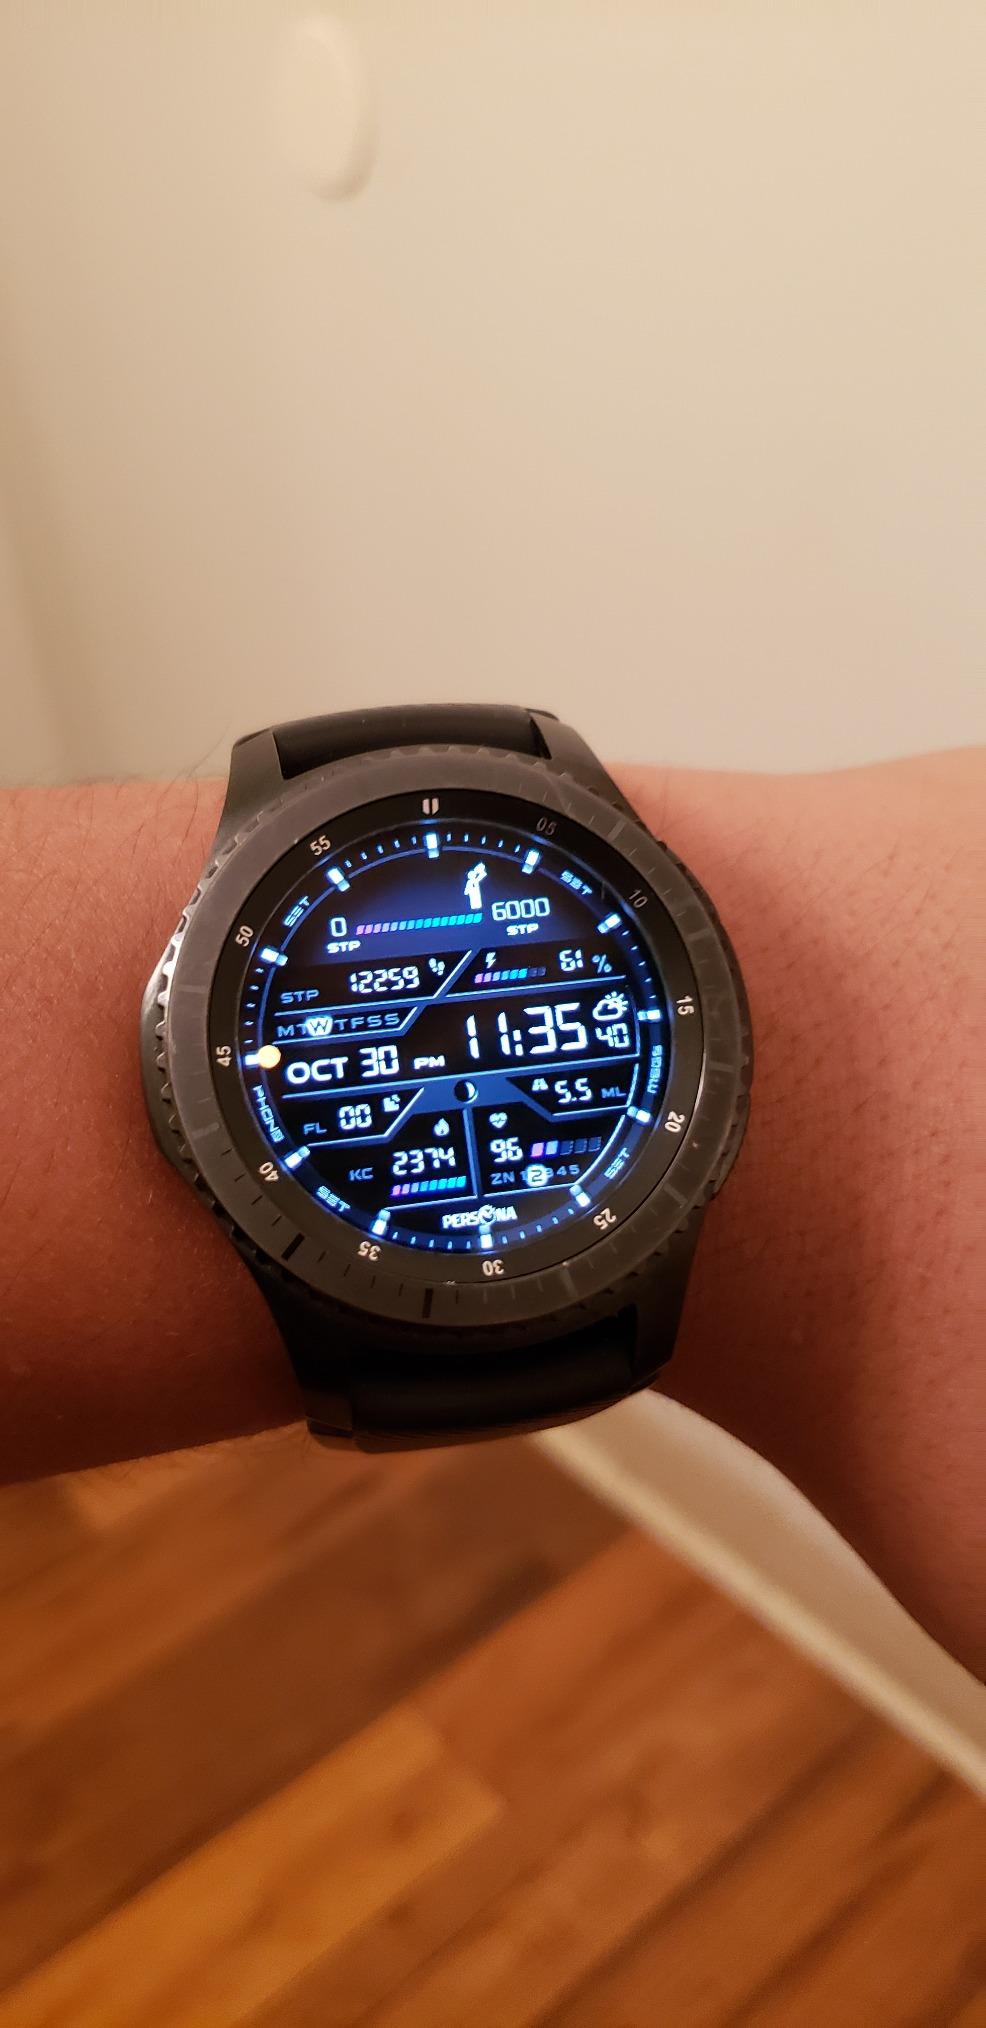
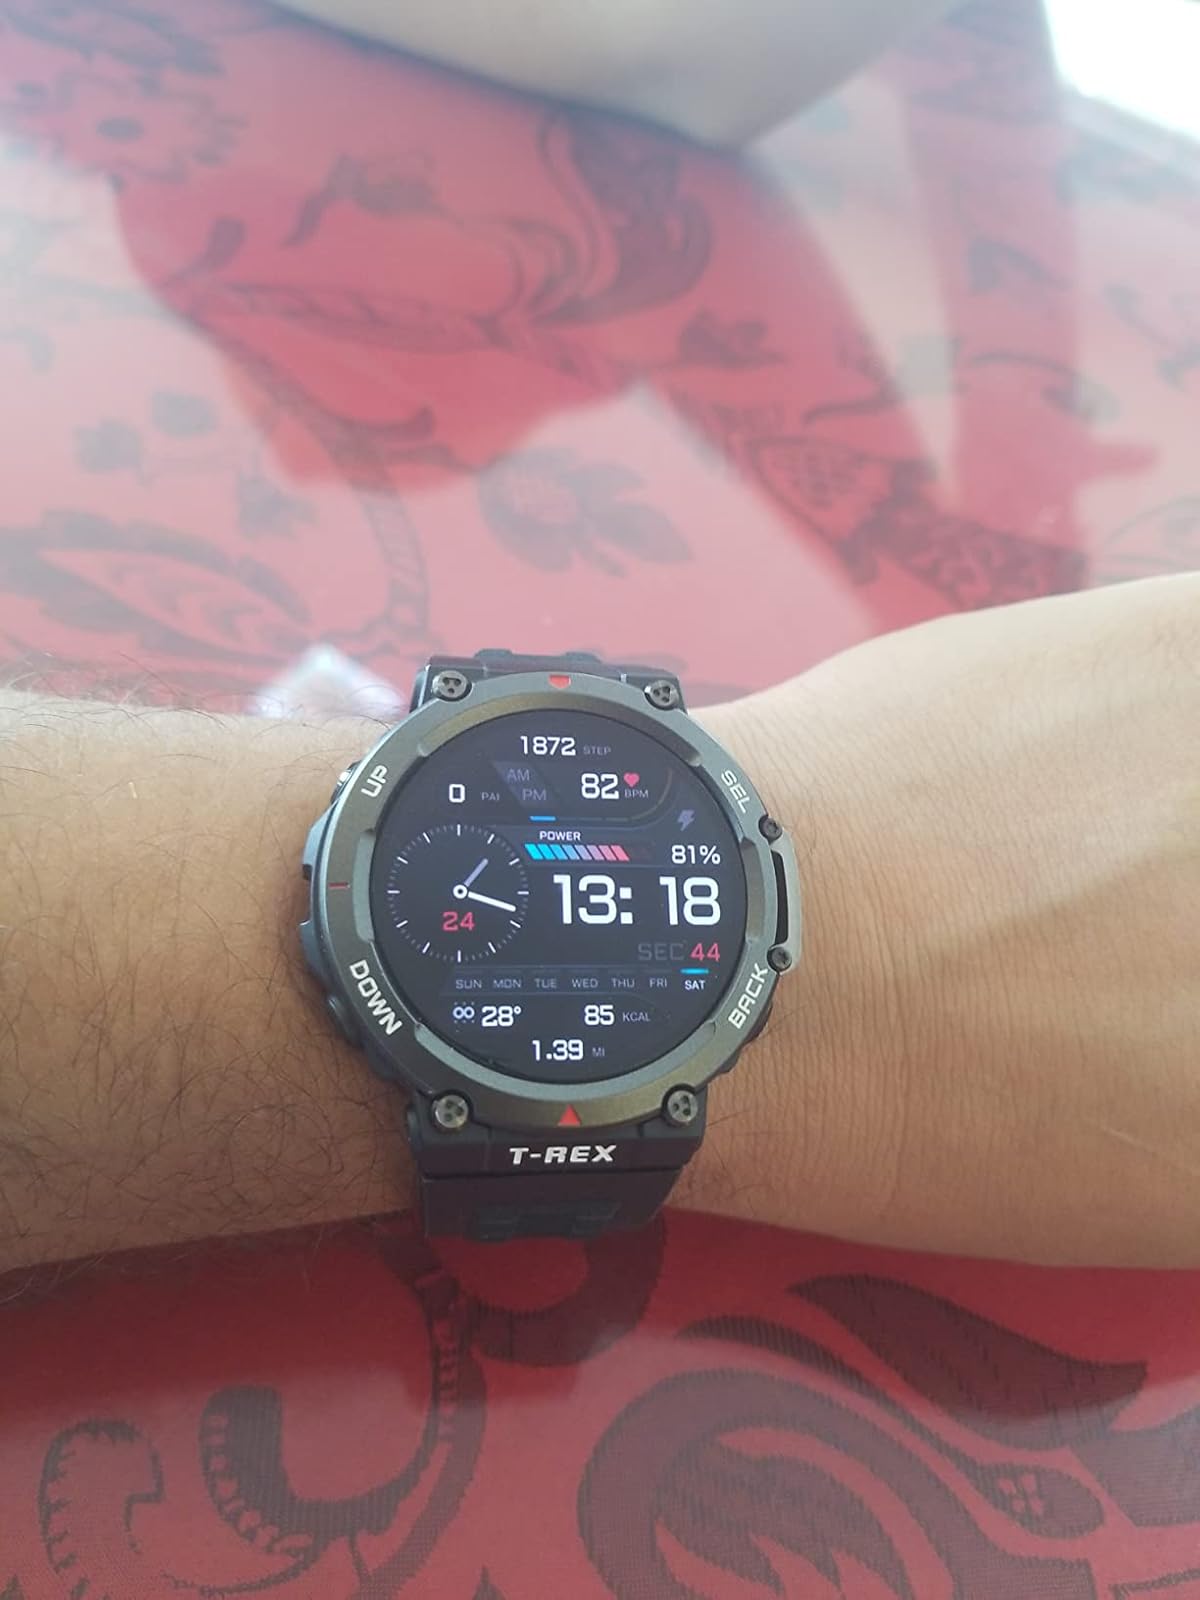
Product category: smartwatch
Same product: no